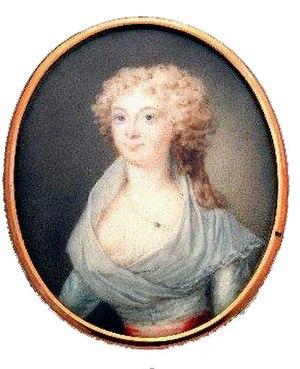
Le comte Gustaf Mauritz Armfelt, né le 31 mars 1757 à Tarvasjoki en Finlande et mort le 19 août 1814 à Tsarskoïe Selo près de Saint-Petersbourg, en Russie, est un aristocrate suédois qui fut au service de la Suède puis de l'Empire russe.